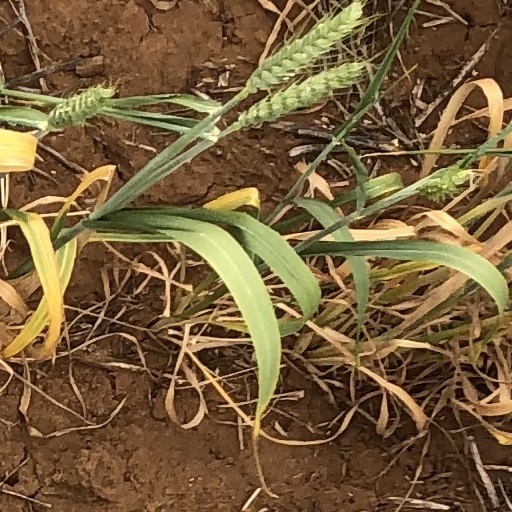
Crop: wheat